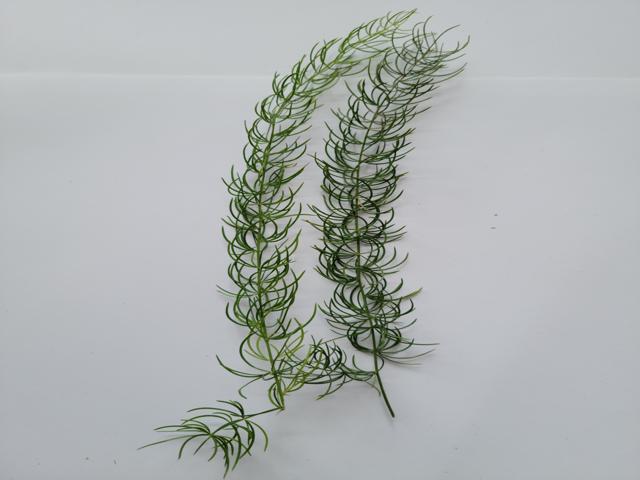
Plant: shotomuli